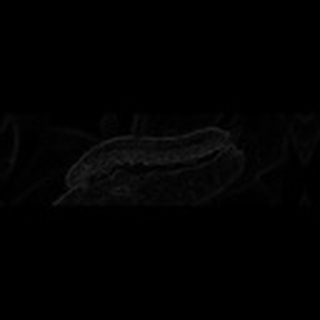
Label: cotton_army_worm